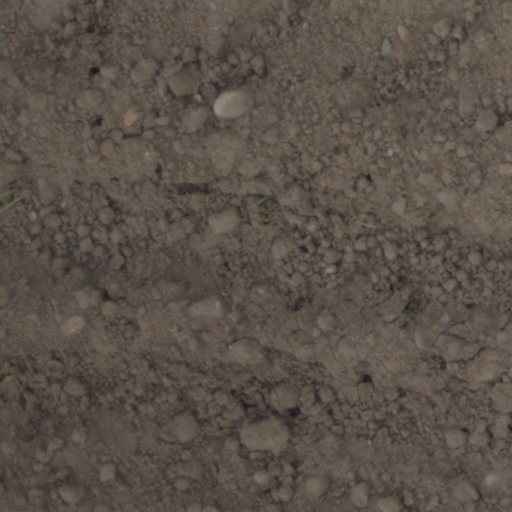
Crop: wheat